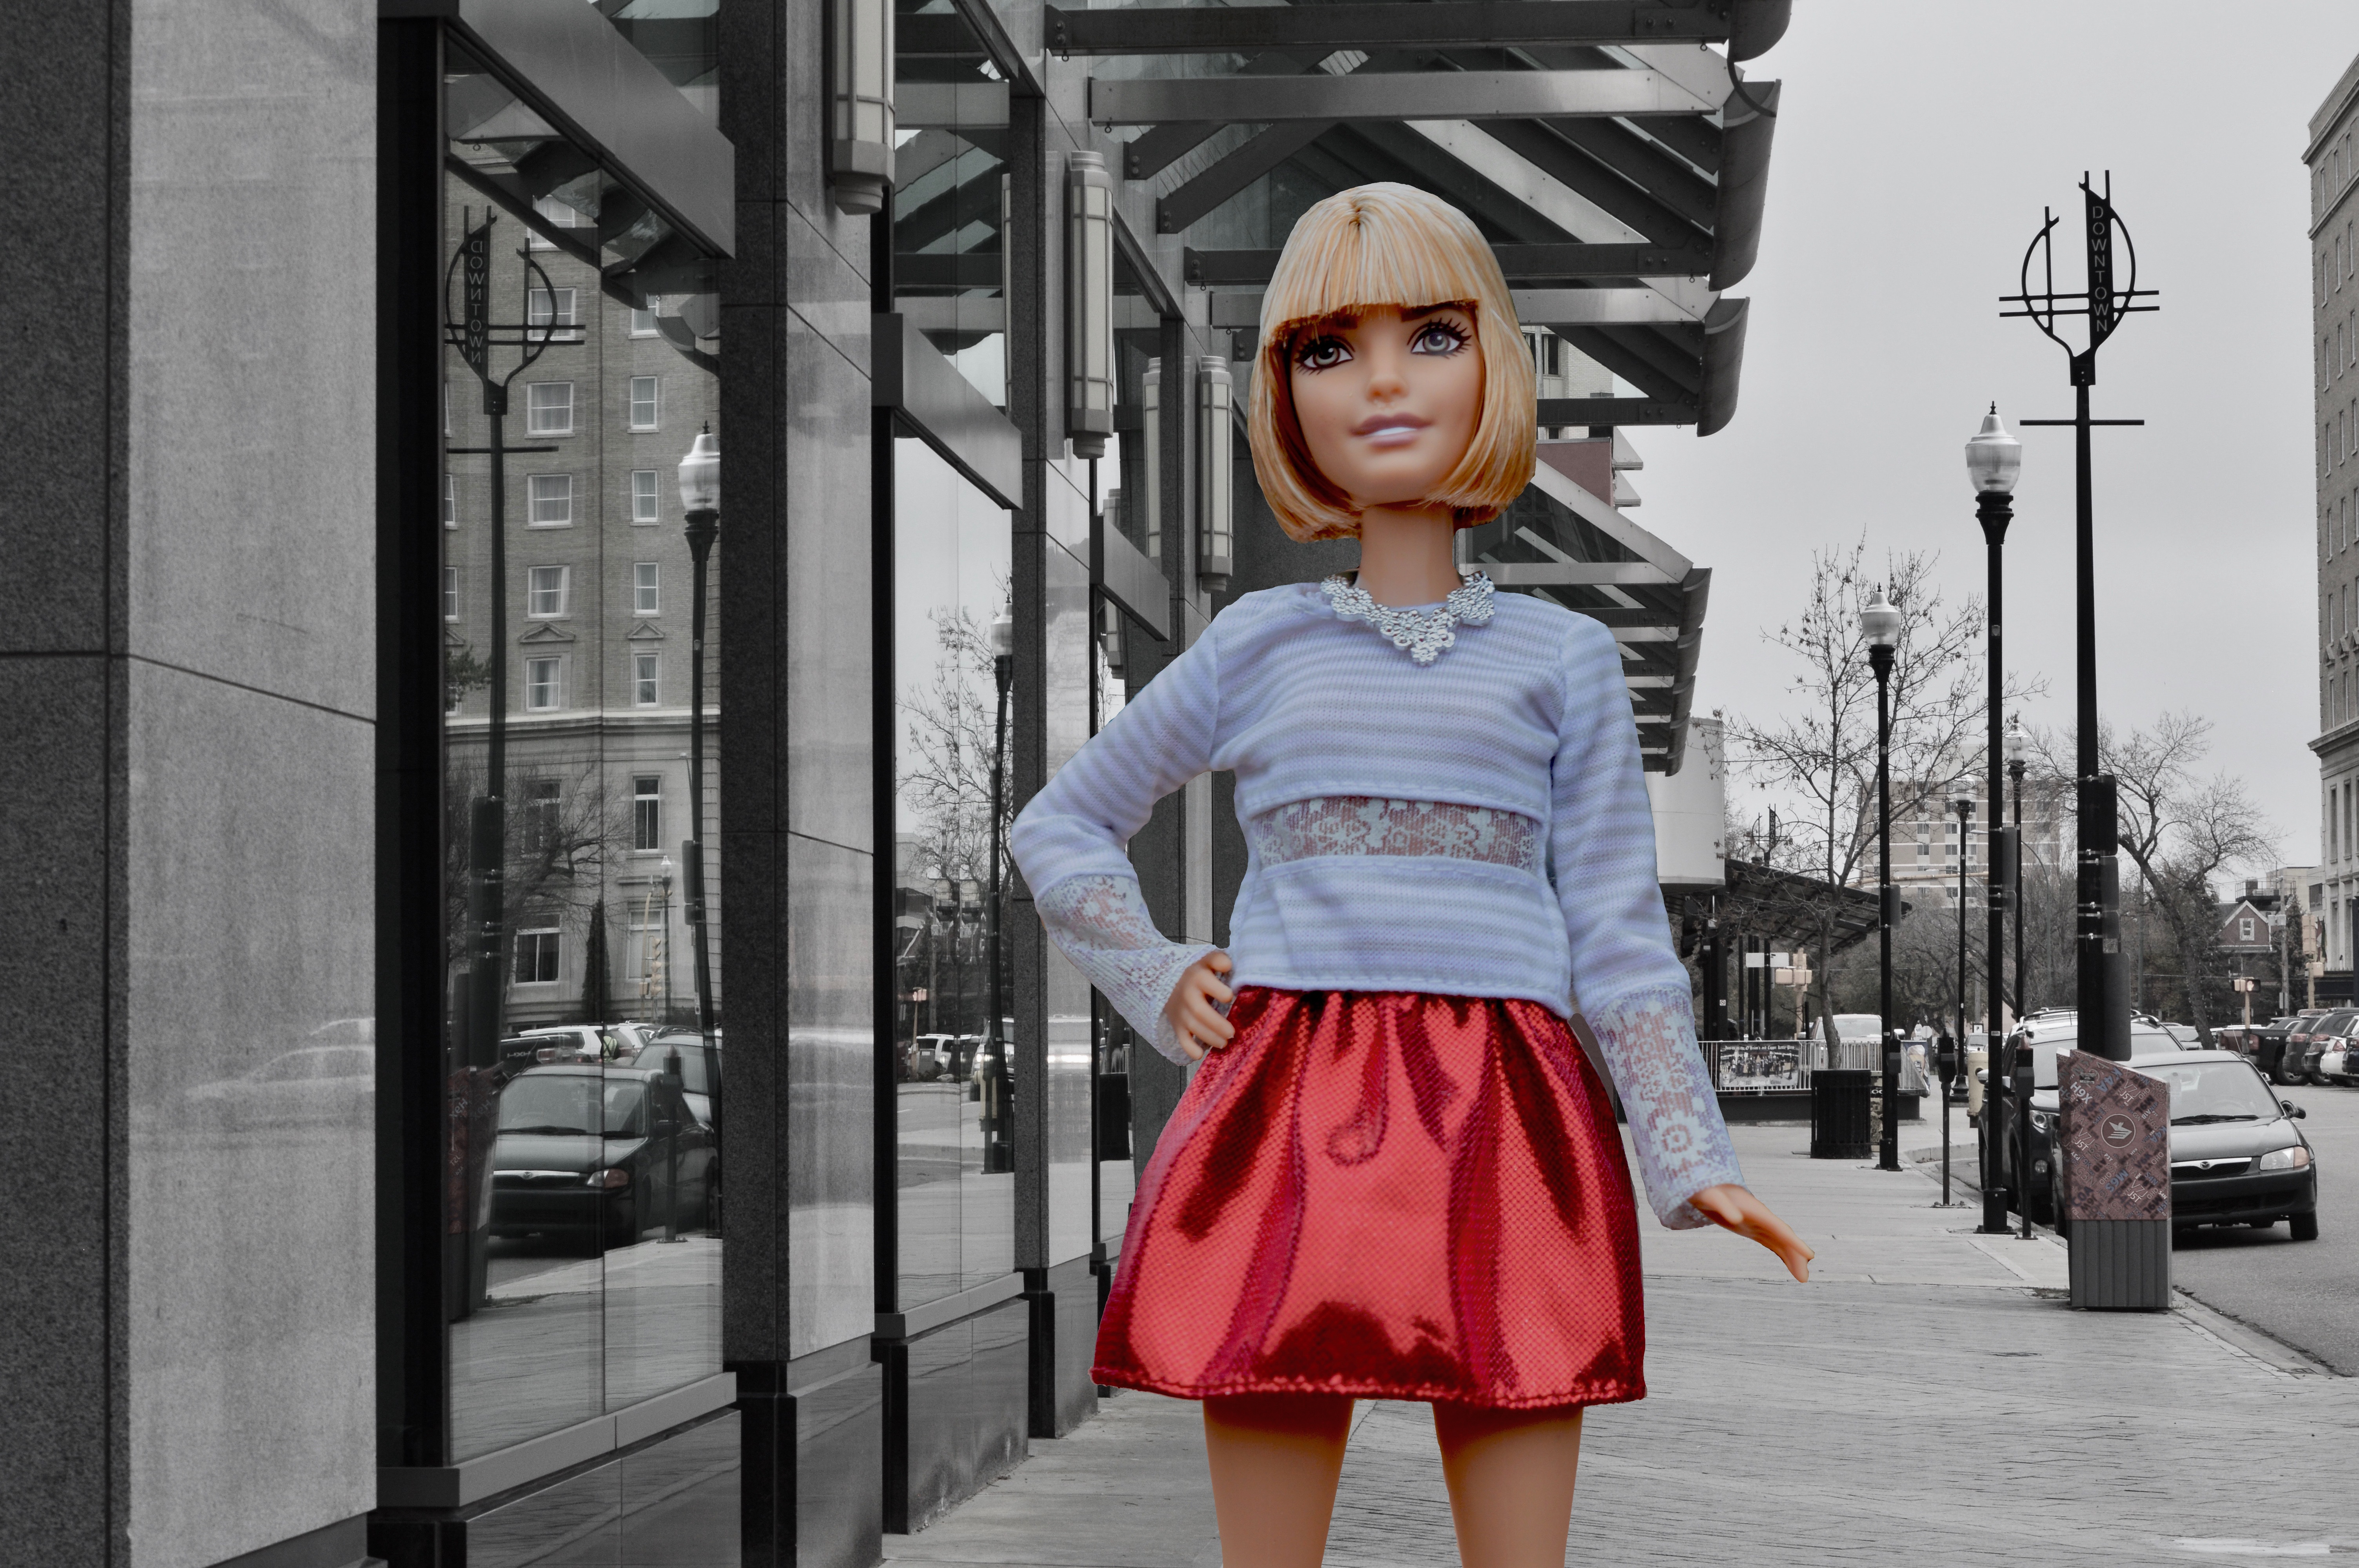
girl, woman, road, white, street, city, urban, female, model, spring, fashion, clothing, lifestyle, toy, posing, dress, design, infrastructure, snapshot, style, skirt, pretty, costume, attractive, glamour, mini skirt, barbie doll, miniskirt